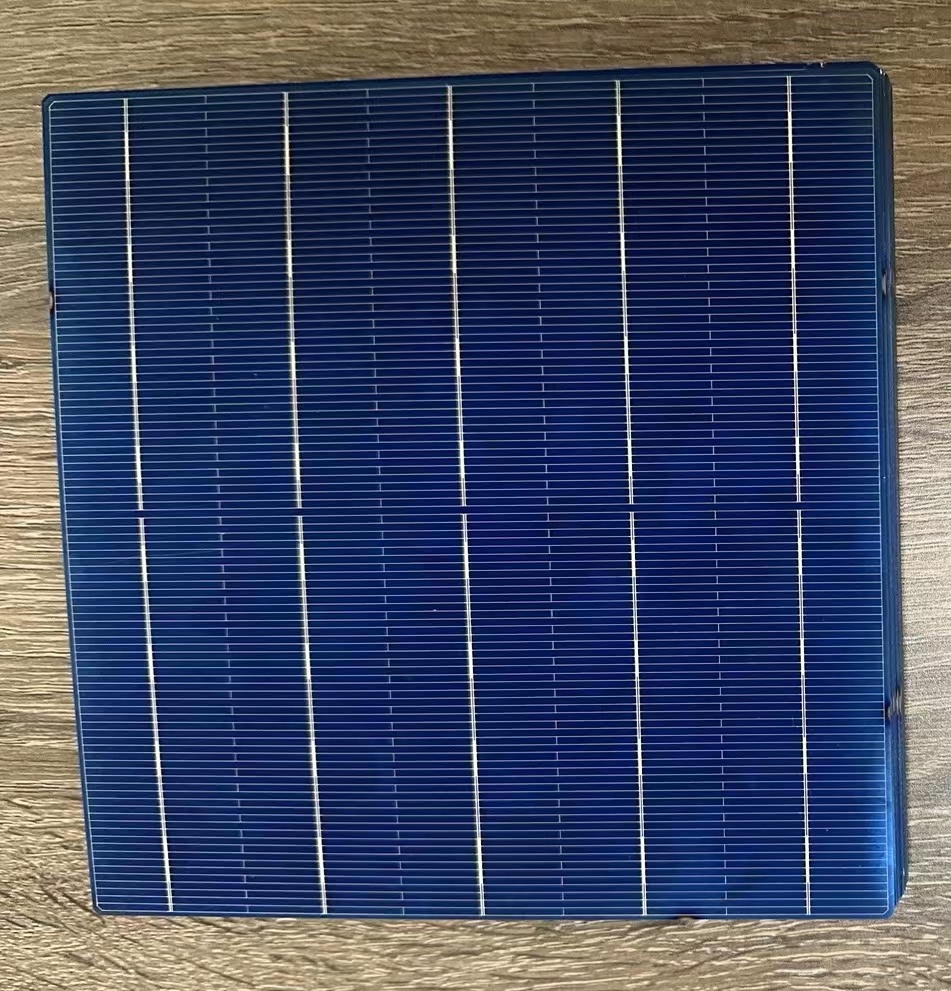
Suzhou Fly Solar Technology Co., Ltd - Zellen - Poly 157mm P1575BB104M8 4,64A - Art. 26693
Brand: Tesvolt AG
Category: Hardware > Power & Electrical Supplies > Solar Panels > Polycrystalline Solar Panels